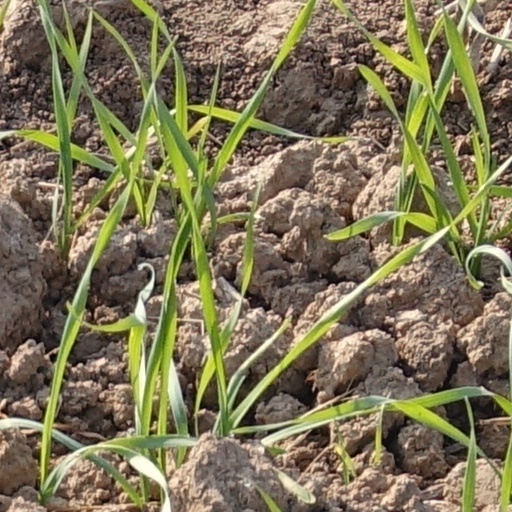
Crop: wheat